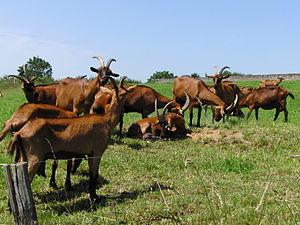
Troupeau de chèvres Alpines, Suin, Saône-et-Loire, France
Le cheptel caprin de France compte environ 1 200 000 têtes dont 800 000 chèvres. Il est principalement situé dans le centre-ouest du pays, une région fortement spécialisée dans sa production, mais on trouve des chèvres dans presque toute la France, avec des systèmes variés et des races locales toujours installées dans leurs terroirs d'origine, quand d'autres se sont spécialisées pour gagner tout le pays. Les chèvres sont le plus souvent élevées pour leur lait, mais on s'intéresse également parfois à la viande des chevreaux, à leurs poils comme pour l'angora ou à leur capacité d'entretenir certains espaces naturels.